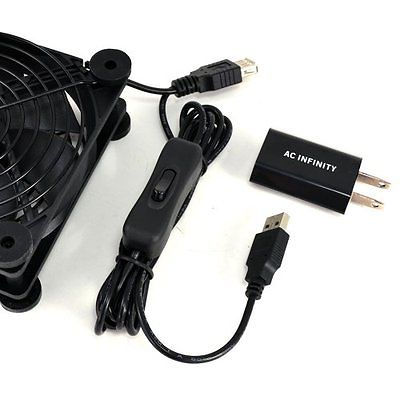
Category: fan